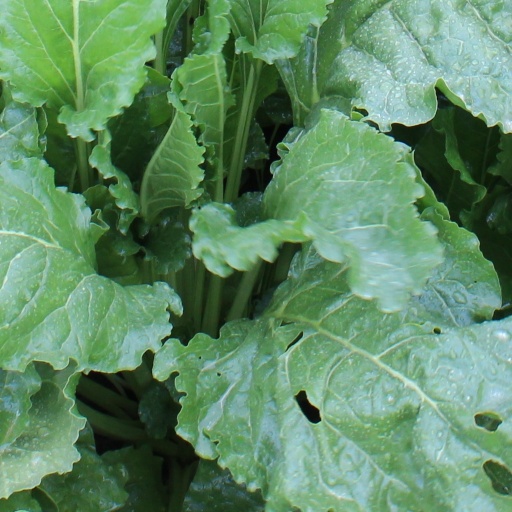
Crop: sugar beet